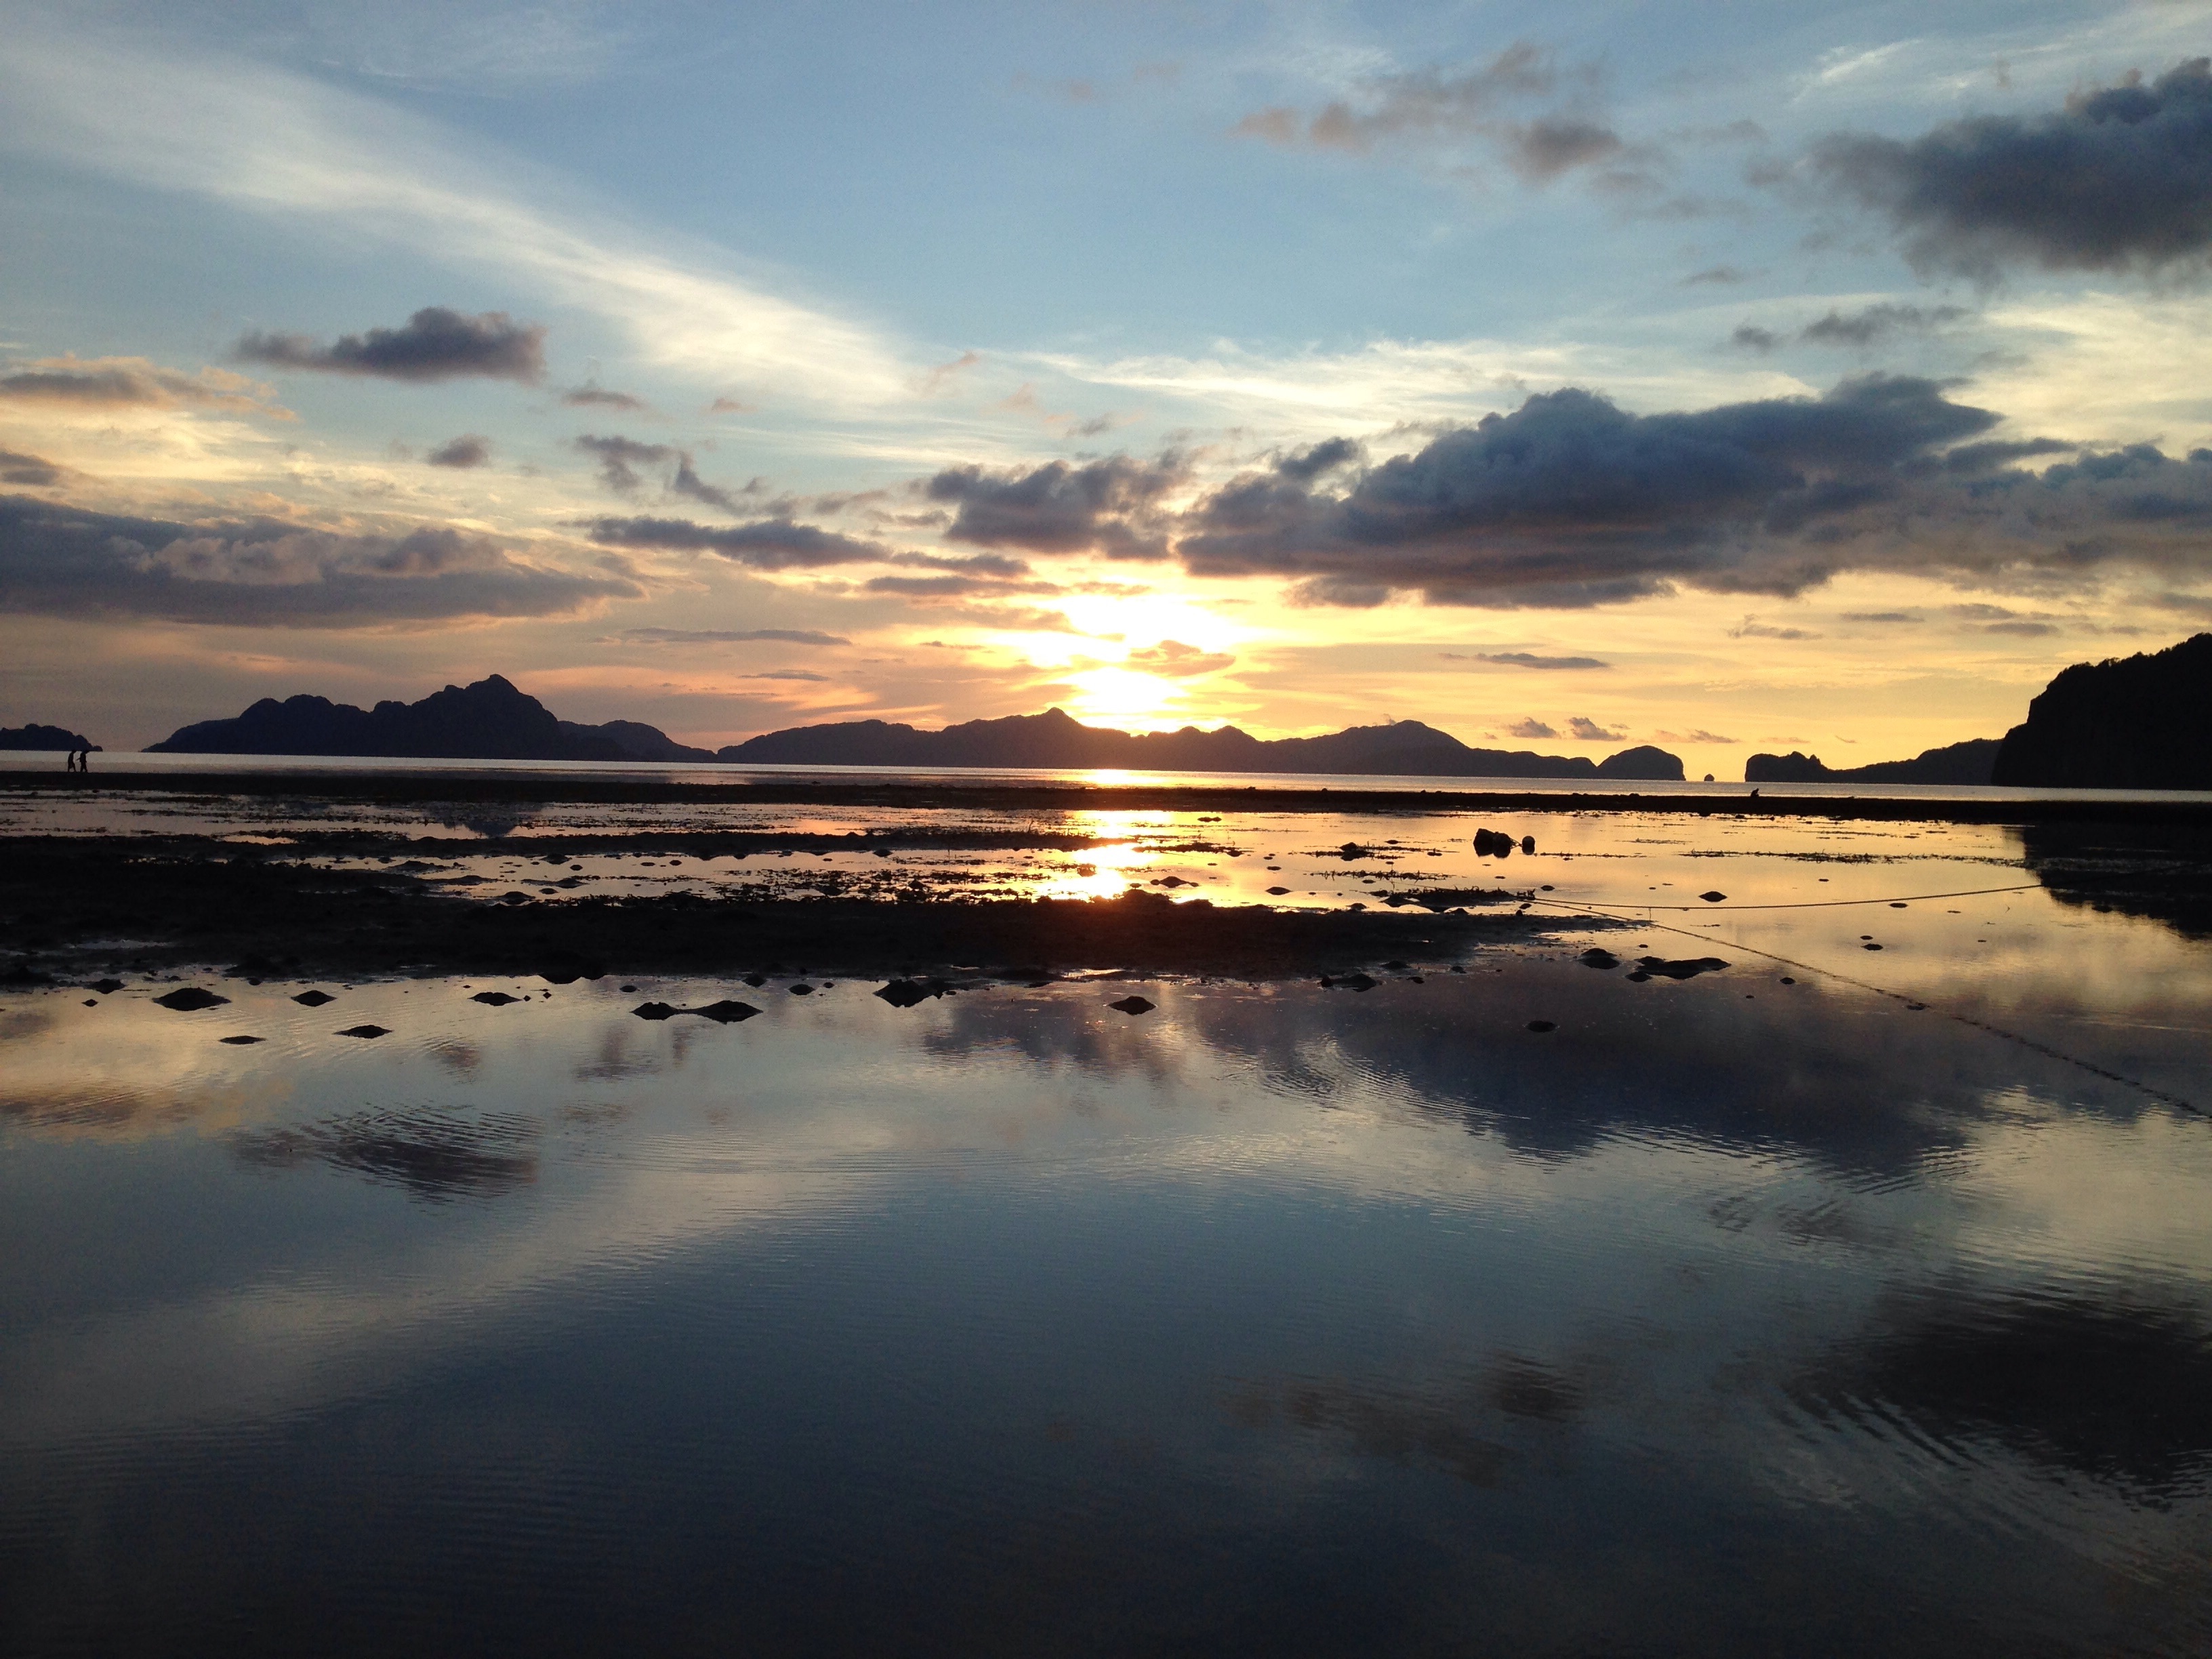
sea, coast, ocean, horizon, cloud, sky, sun, sunrise, sunset, sunlight, morning, shore, wave, dawn, atmosphere, dusk, evening, reflection, loch, afterglow, meteorological phenomenon, atmospheric phenomenon